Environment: real
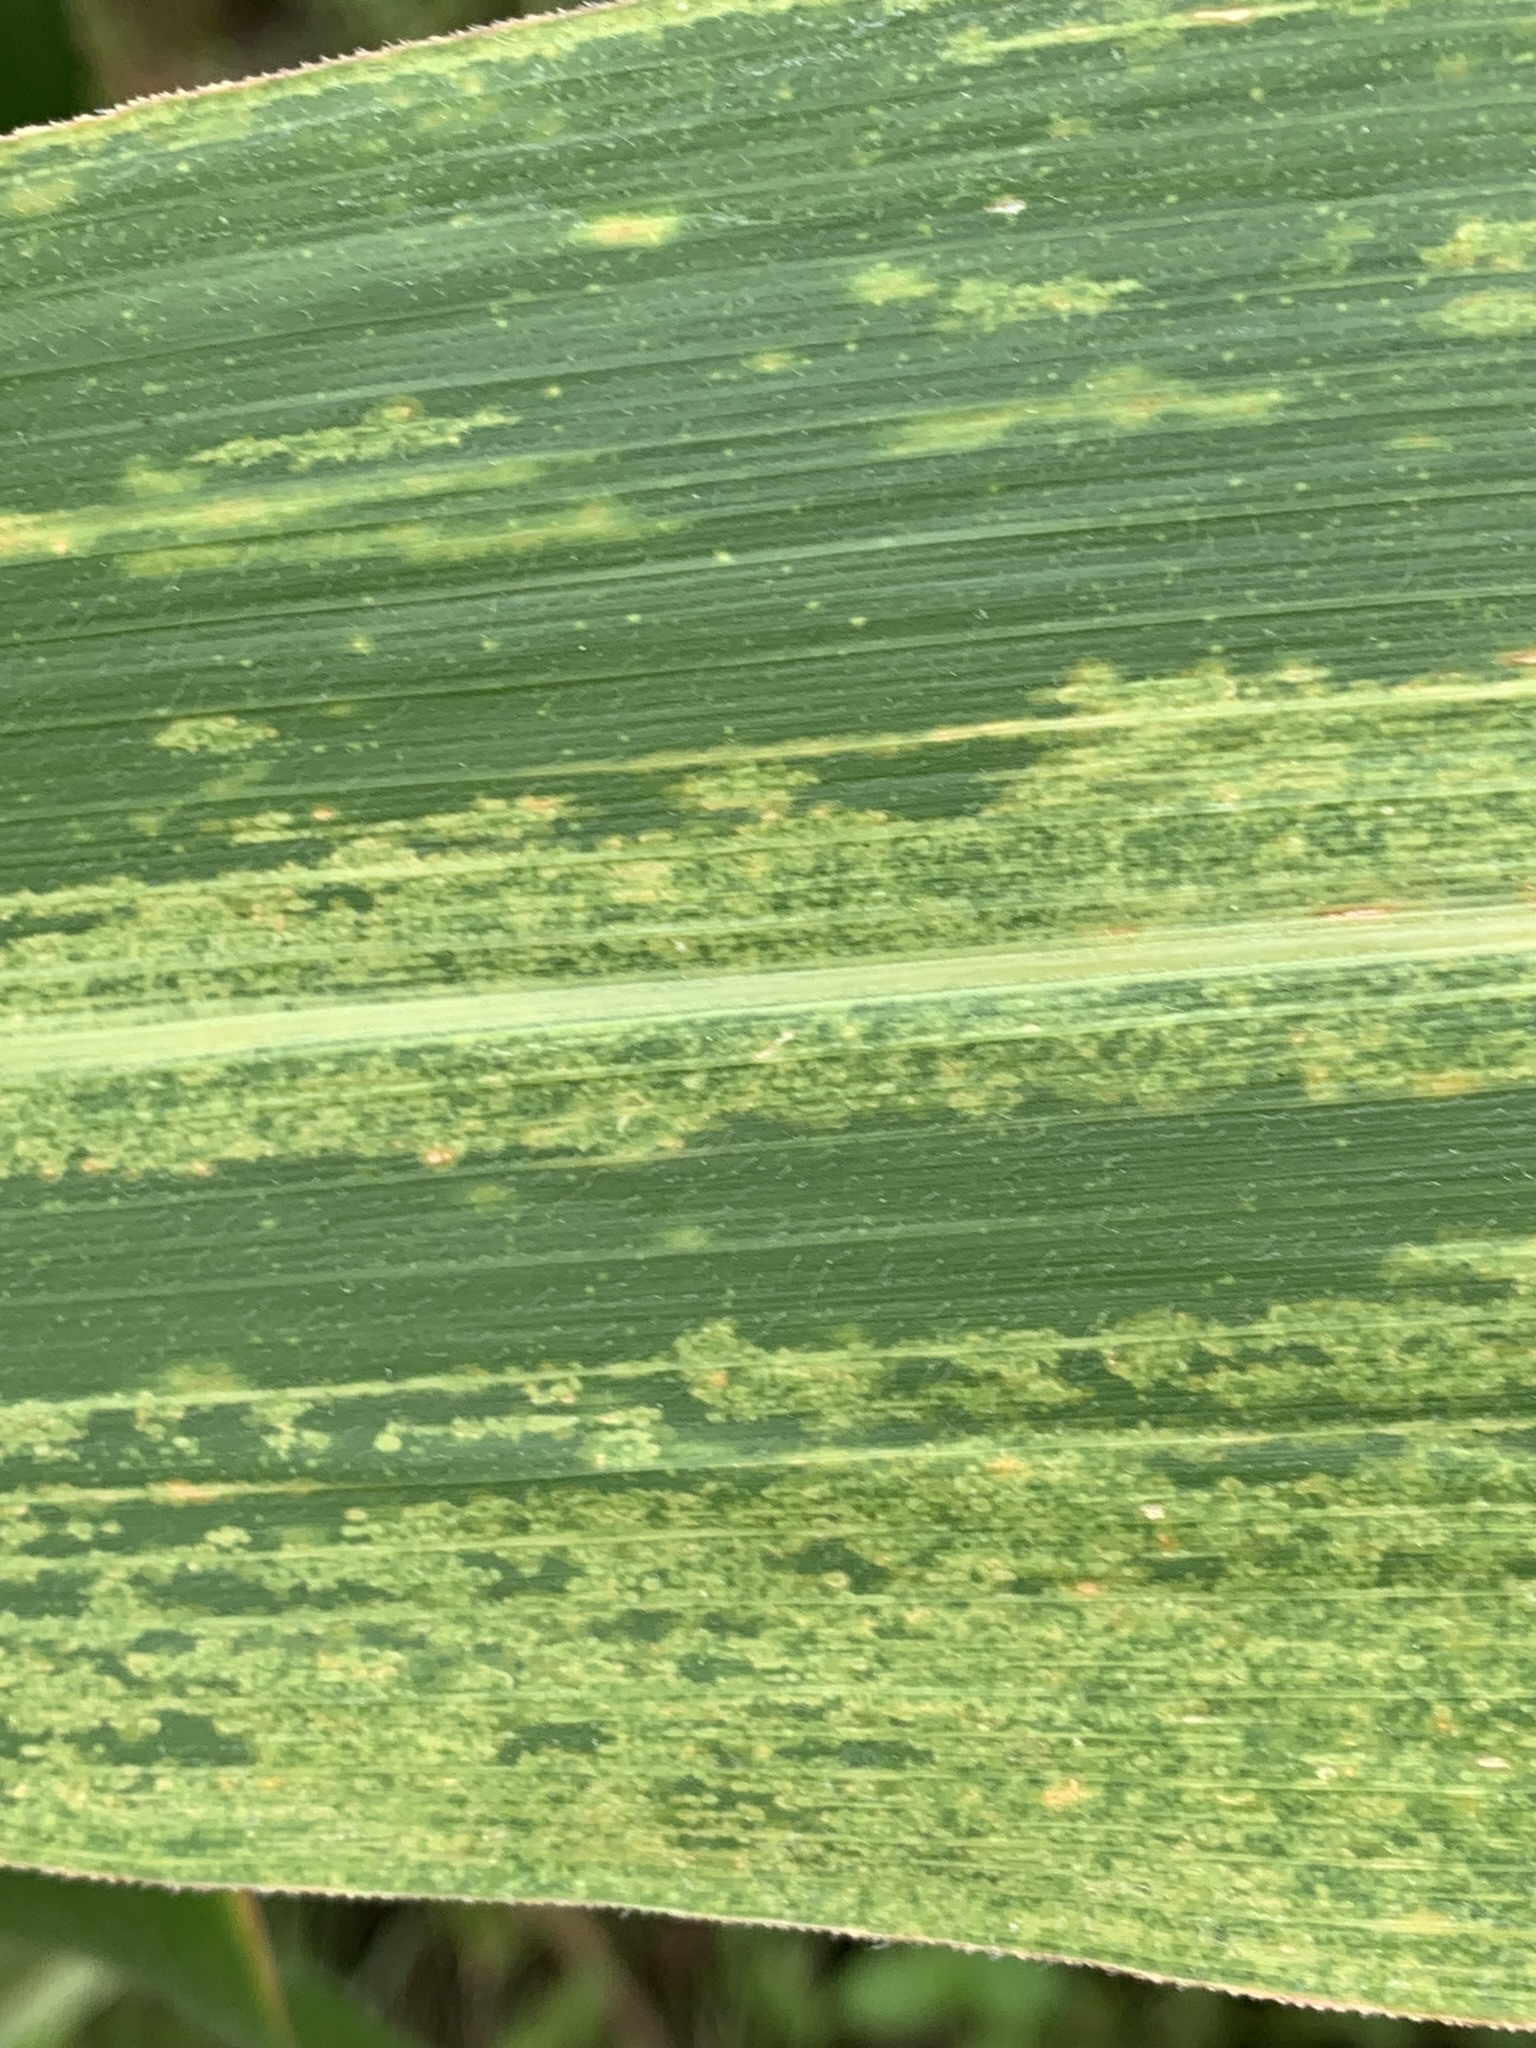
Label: lethal_necrosis